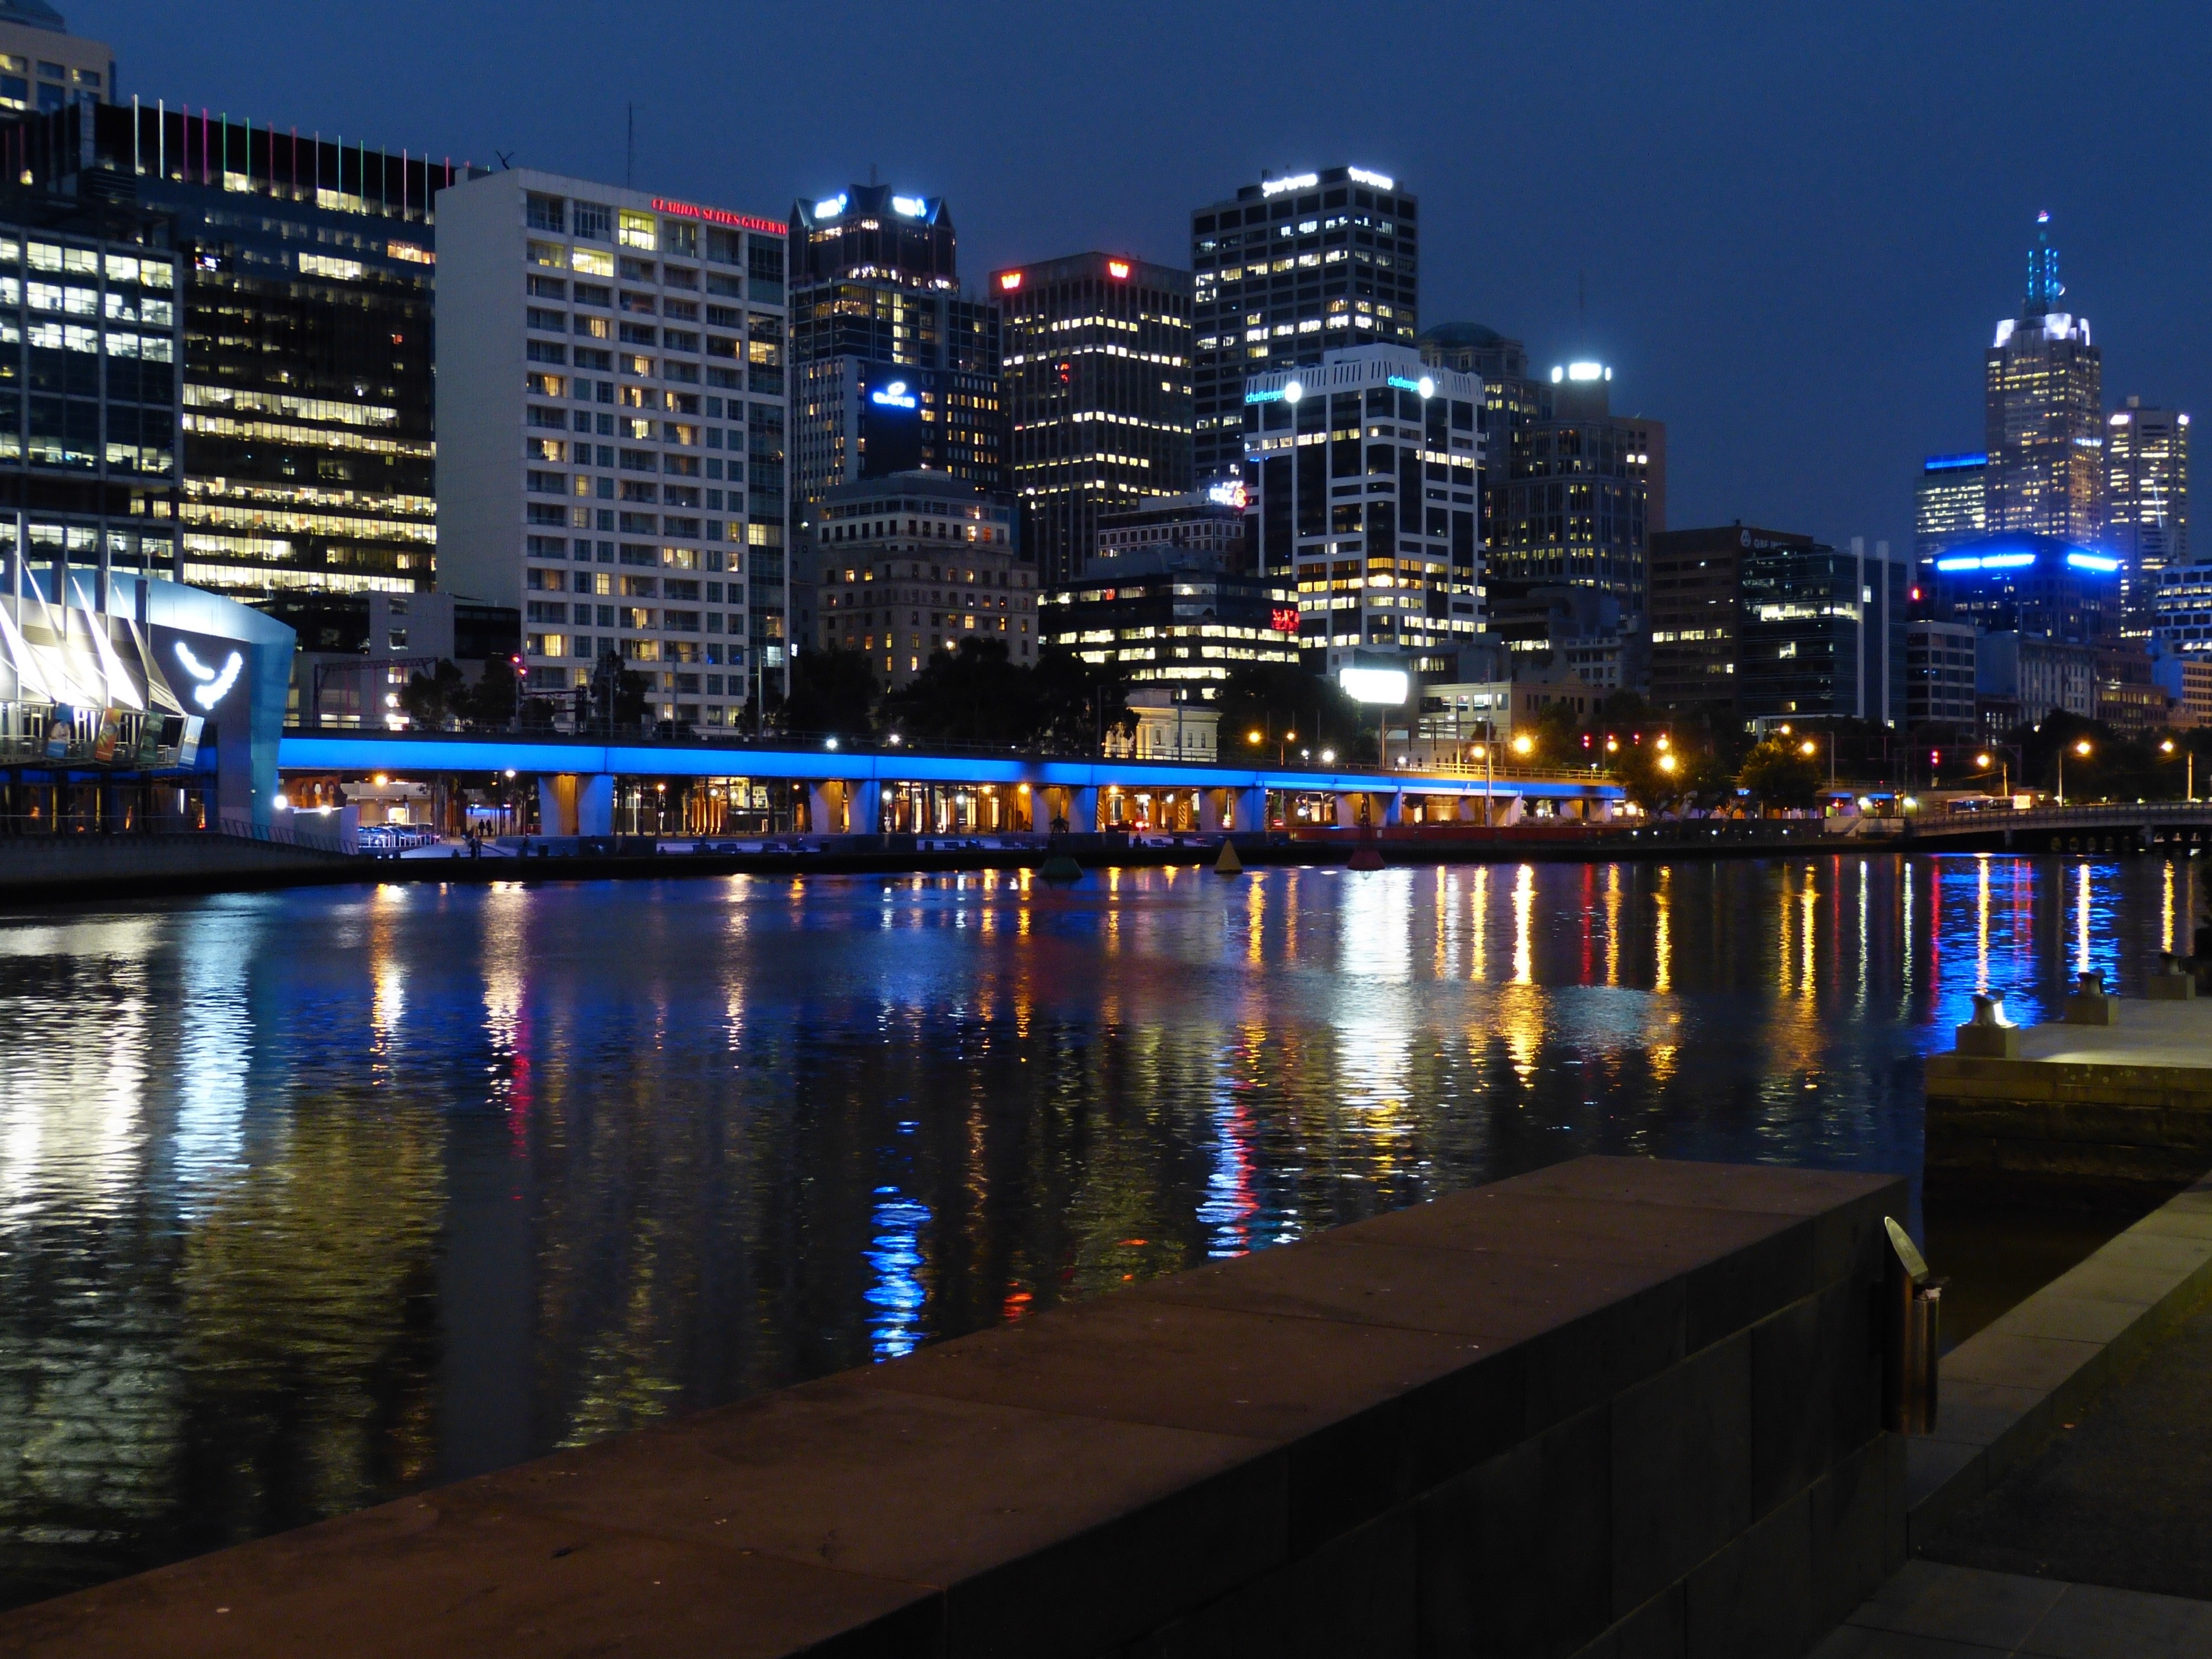
dock, skyline, night, building, city, skyscraper, river, cityscape, downtown, dark, dusk, evening, twilight, reflection, darkness, marina, australia, melbourne, abendstimmung, metropolis, night photograph, yarra, urban area, human settlement, metropolitan area